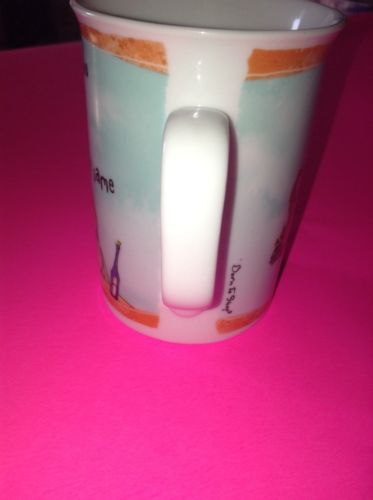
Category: mug